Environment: real
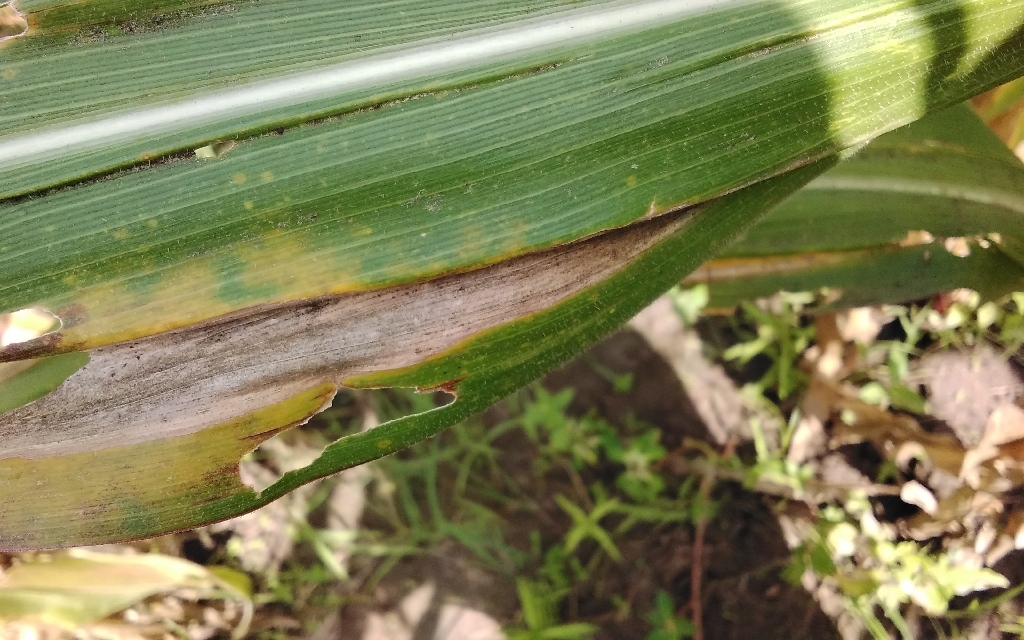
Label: northern_corn_leaf_blight